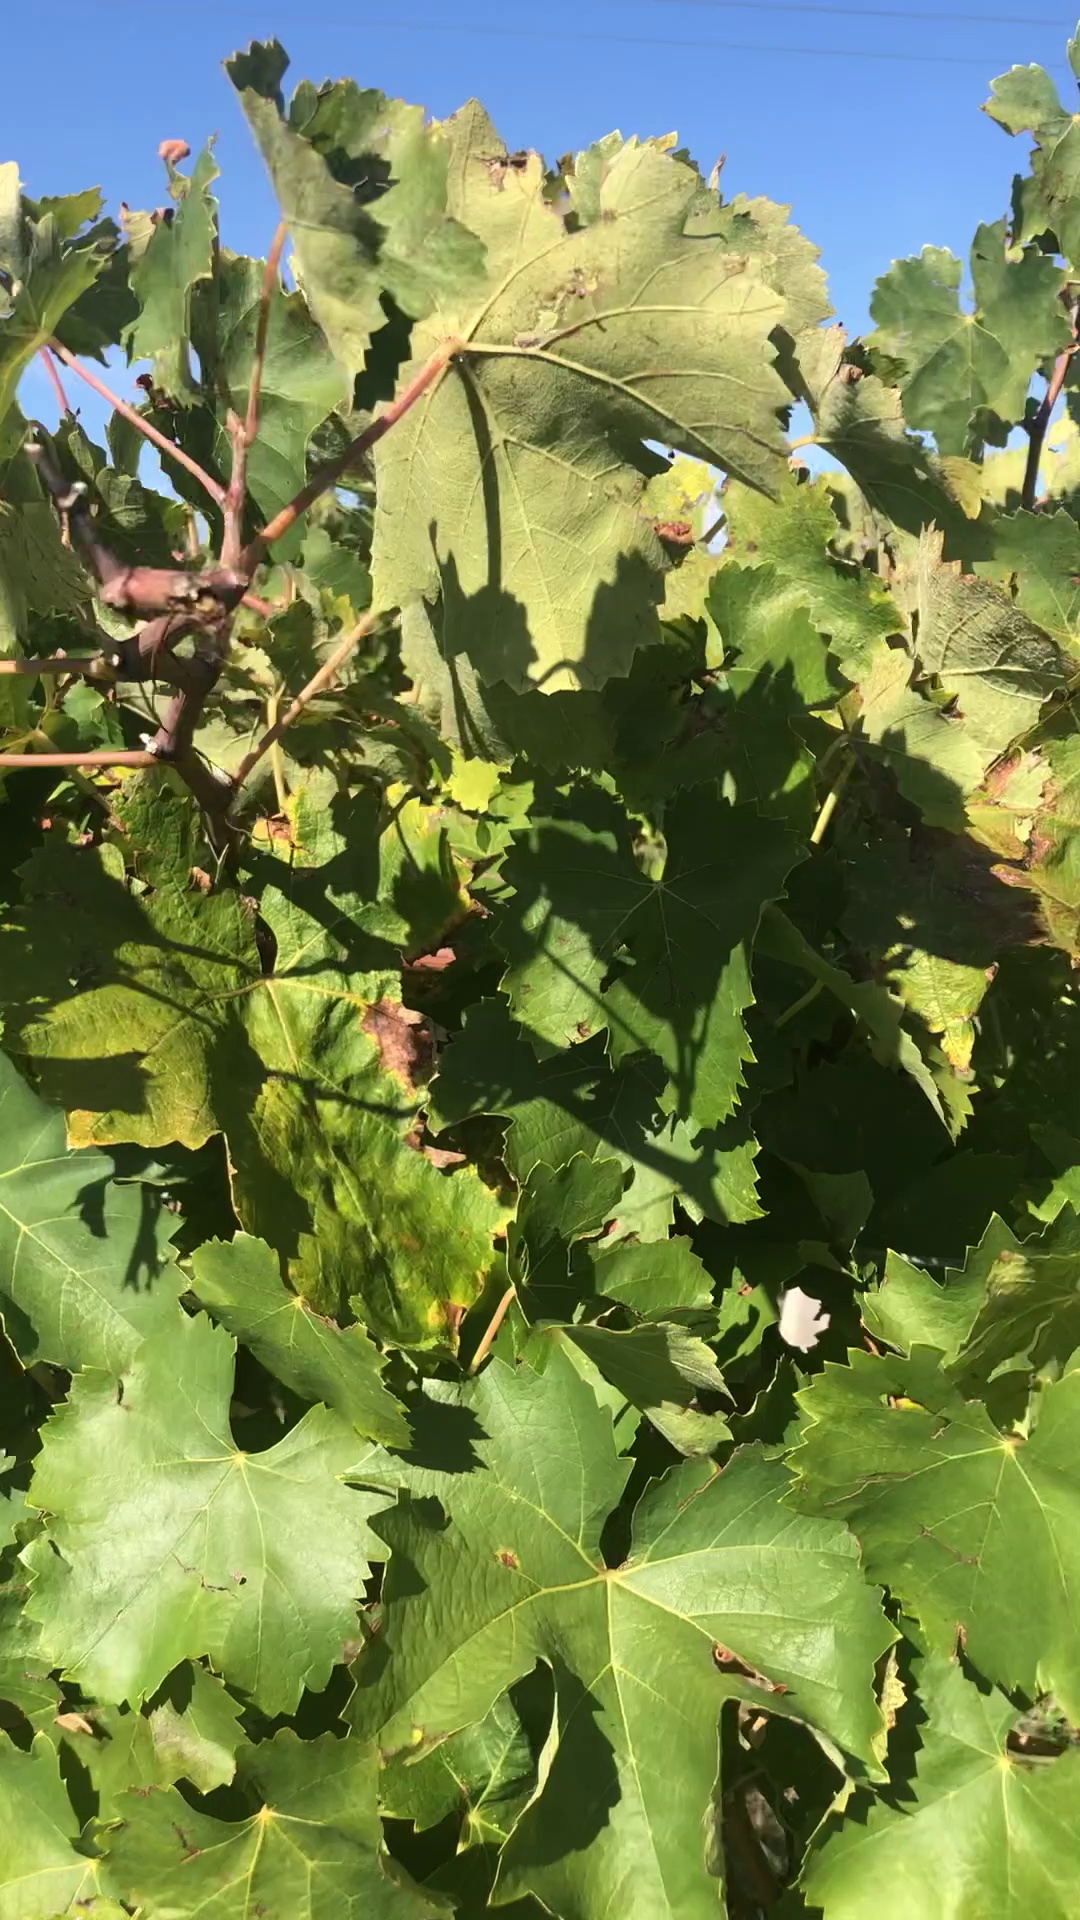
Label: healthy